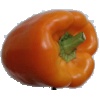
Label: Pepper Orange 1